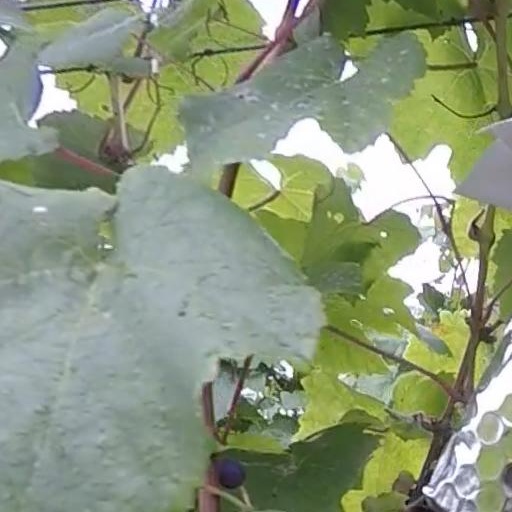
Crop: grape